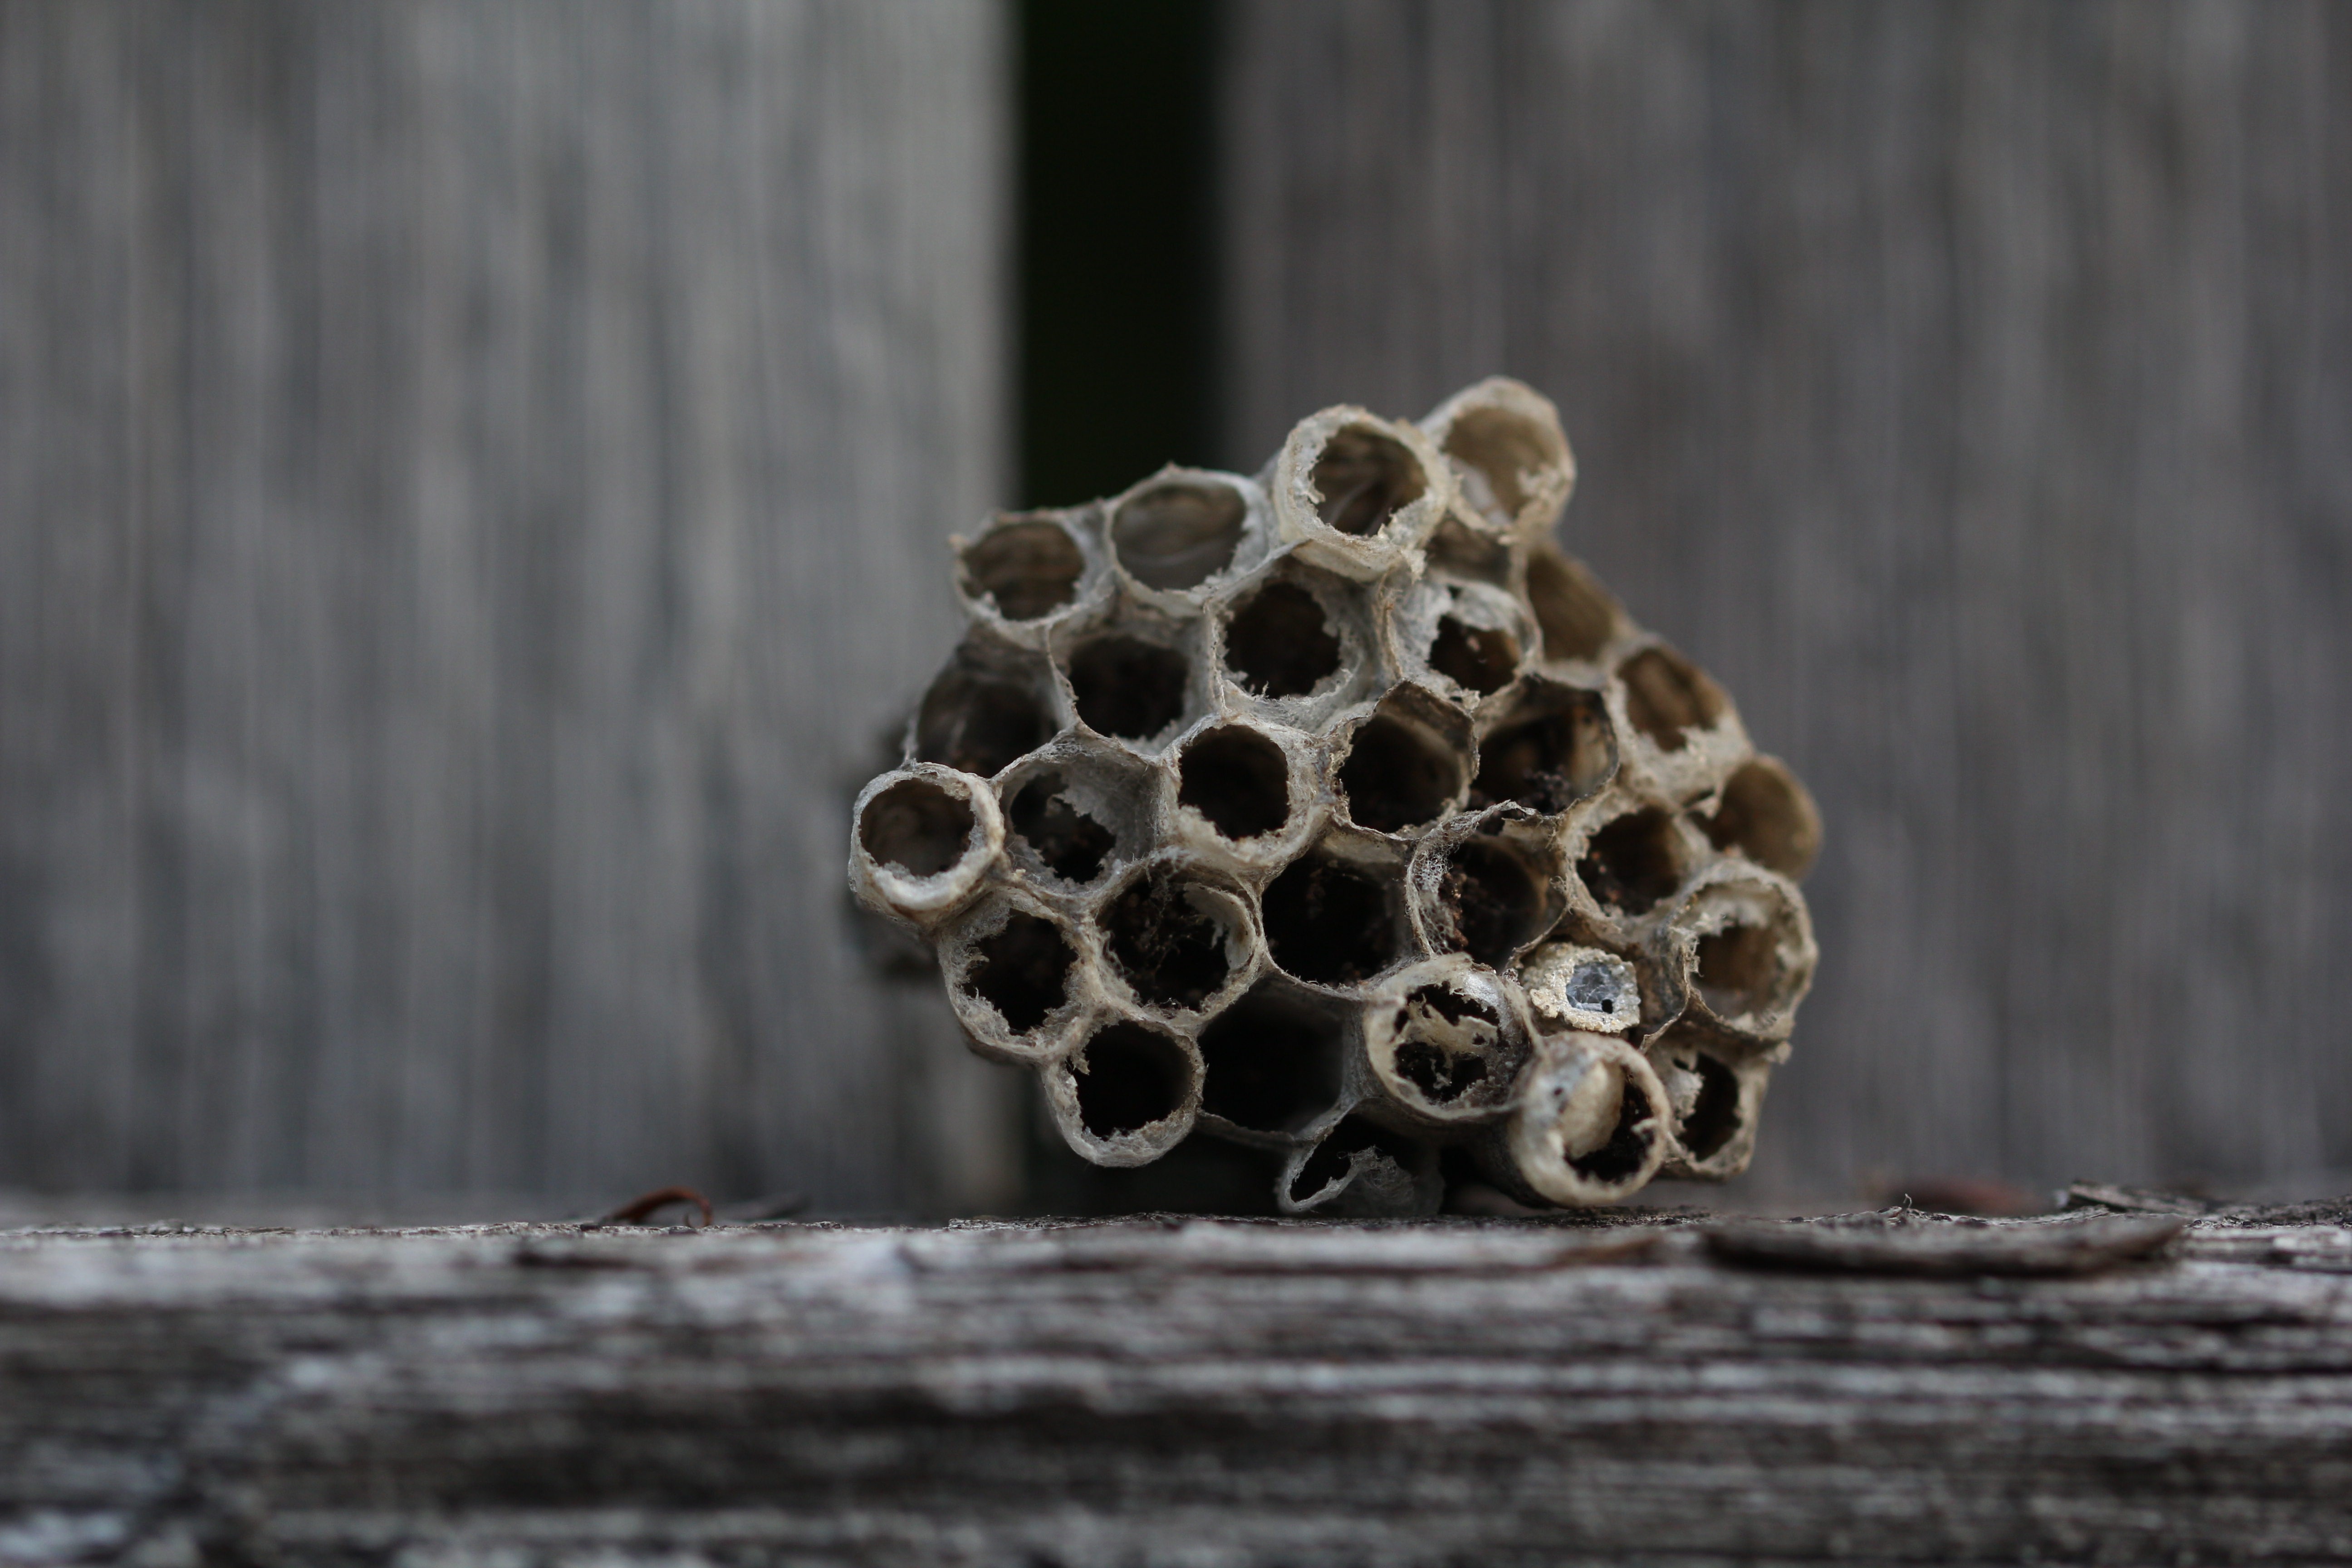
nature, grass, branch, wood, leaf, dry, pattern, insect, close up, the, branches, insects, nest, wasp, macro photography, hornets, membrane winged insect